Sacred Heart Shrine, Idaikattur

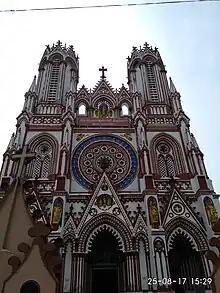
idaikattur Sacred Heart Shrine

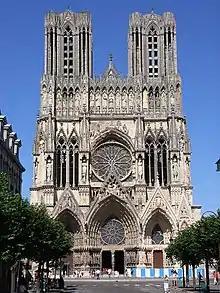
Rheims Cathedral in France

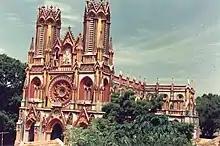

During the church construction, a portion of the church on the northern side was unintentionally built on a piece of land belonging to the temple. Fr. Celle offered to purchase the land, but the villagers refused. A commission was dispatched from Madras to Idaikattur to adjudicate the matter. On the night before leaving Madras, the head of the commission had a dream in which he saw angels building a church. On reaching Idaikattur, he was surprised to see that the church was the same one that he had seen in his dream. The head of the commission told the villagers about the dream. The villagers not only relinquished the piece of land, but even donated more land for the construction of the church.